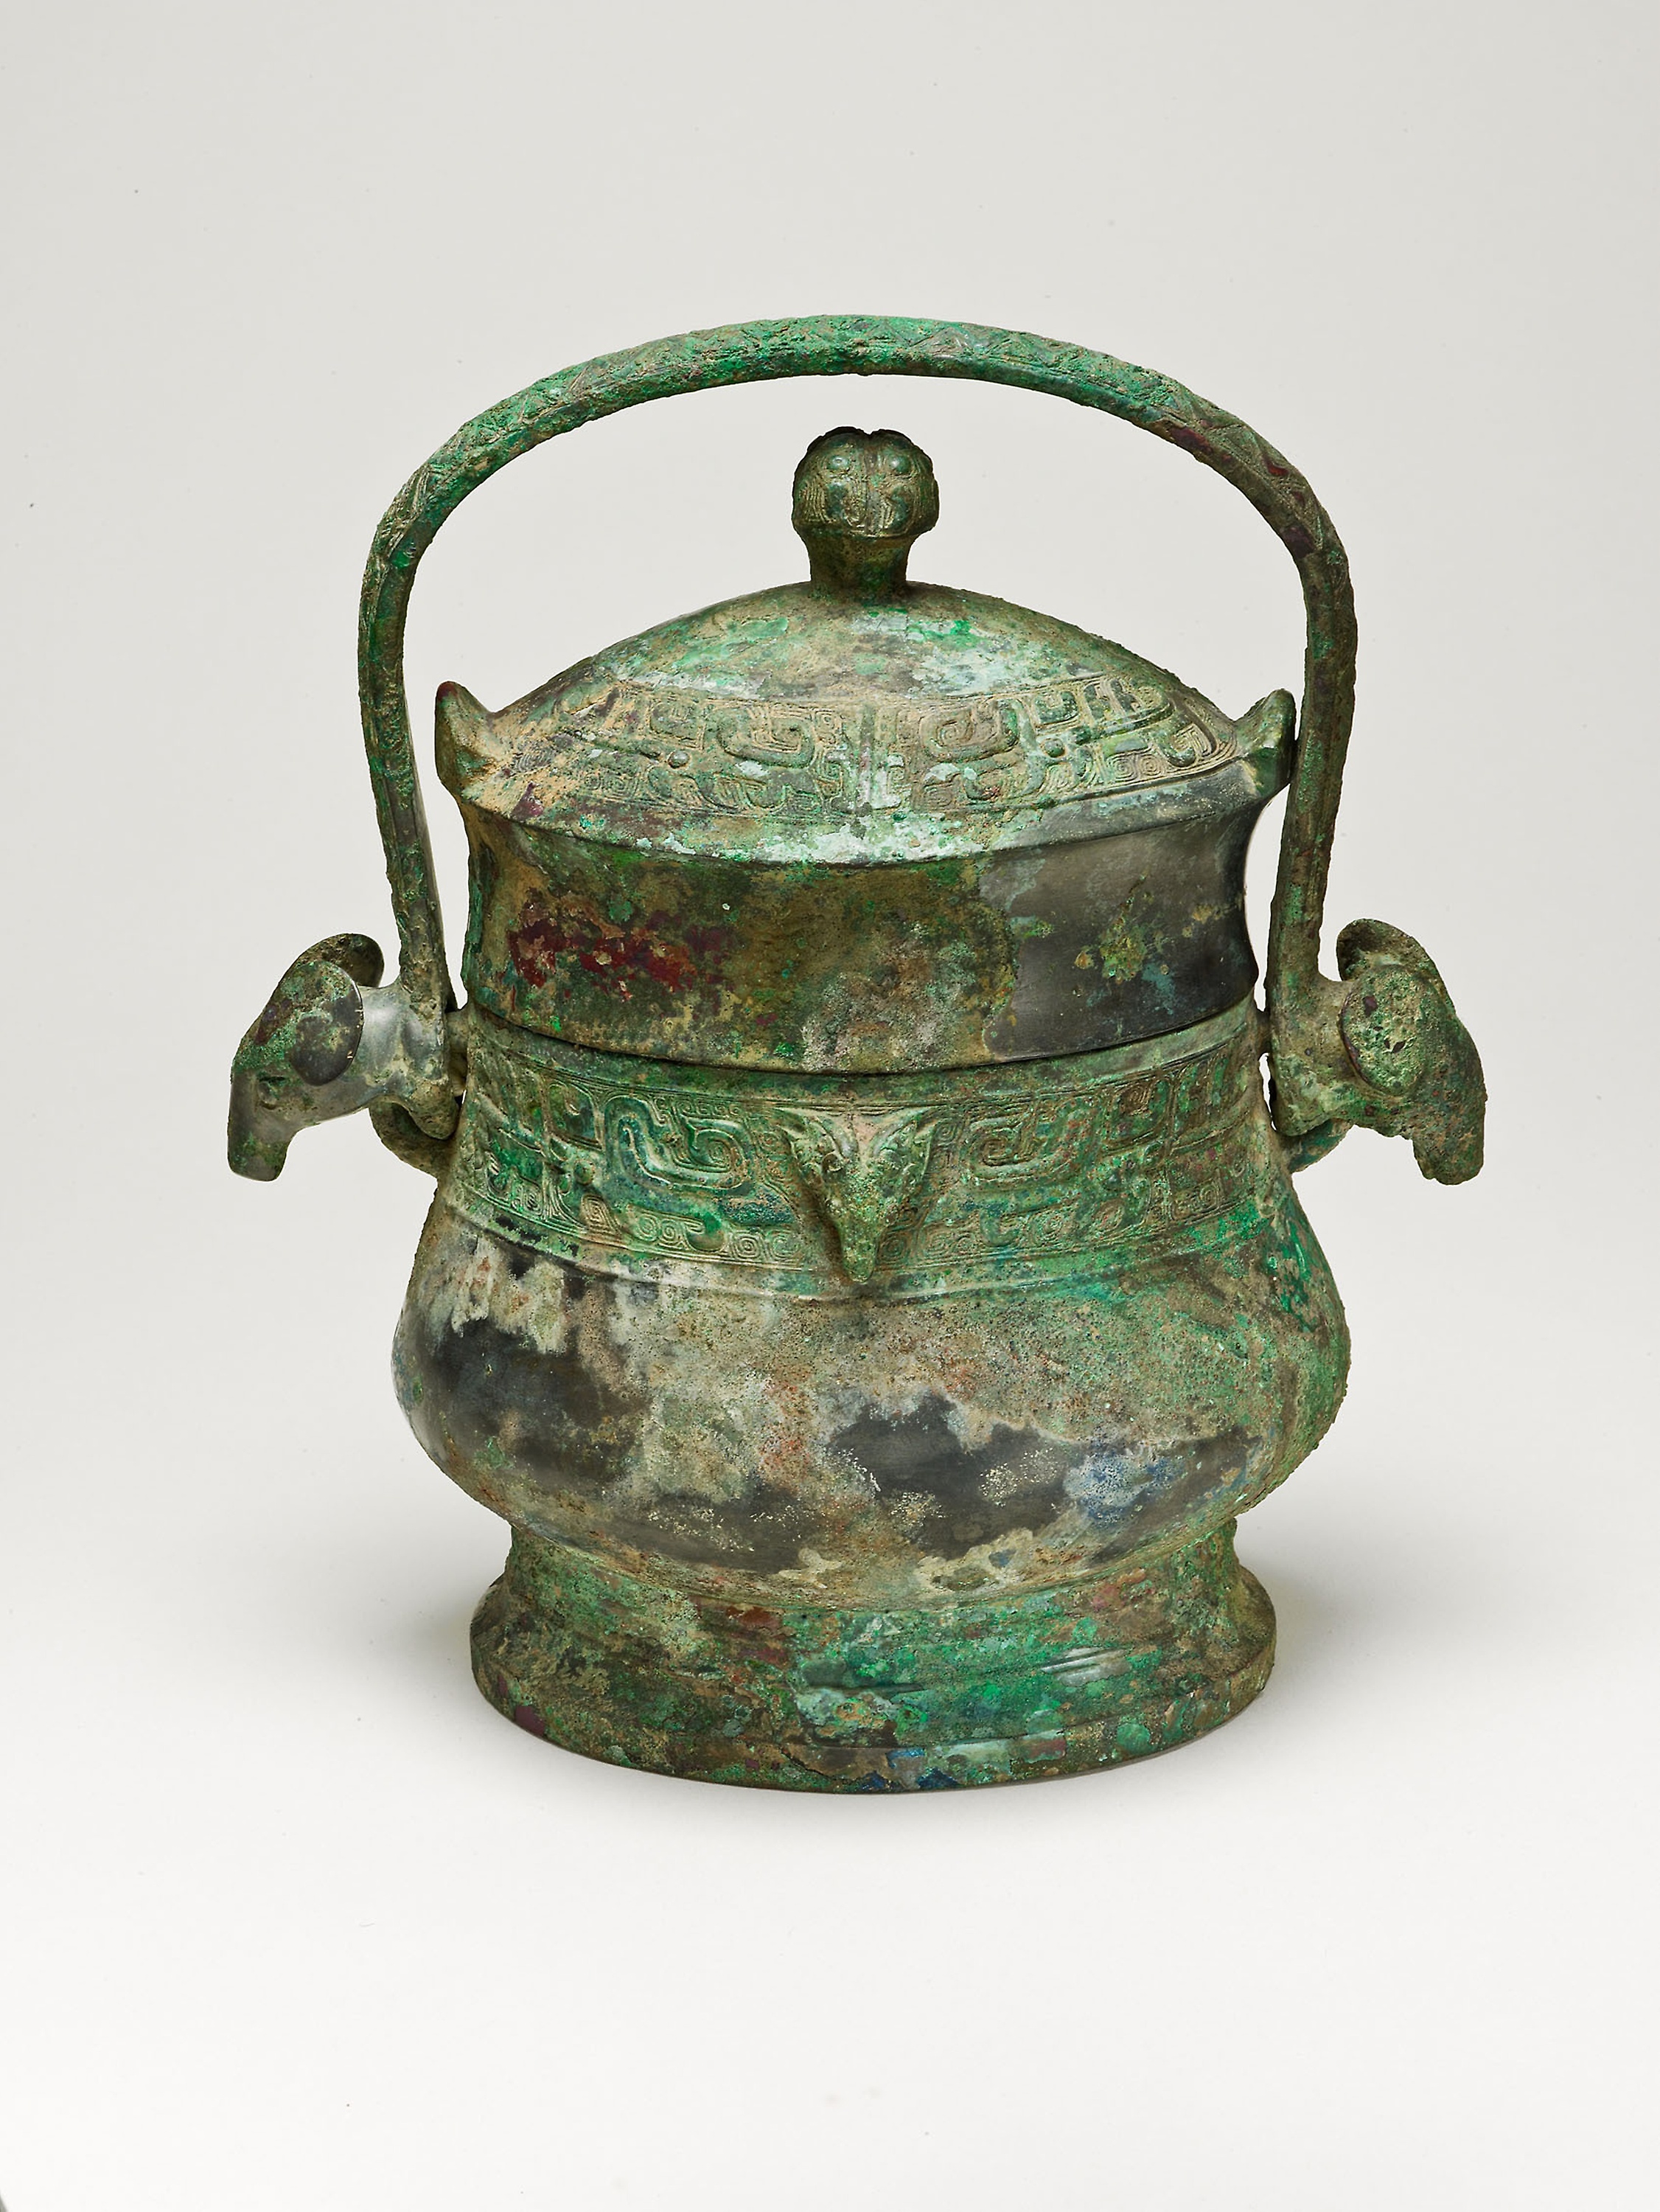
kettle, metal, stovetop kettle, artifact, teapot, tableware, pottery, ceramic, lid, bronze